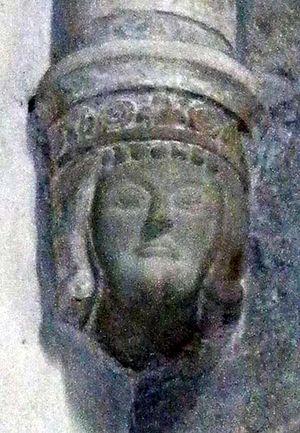
Birger Jarl, de son nom complet Birger Magnusson de Bjälbo, était un homme d'État suédois qui a fondé la ville de Stockholm. Il appartient à la famille des Folkungar.